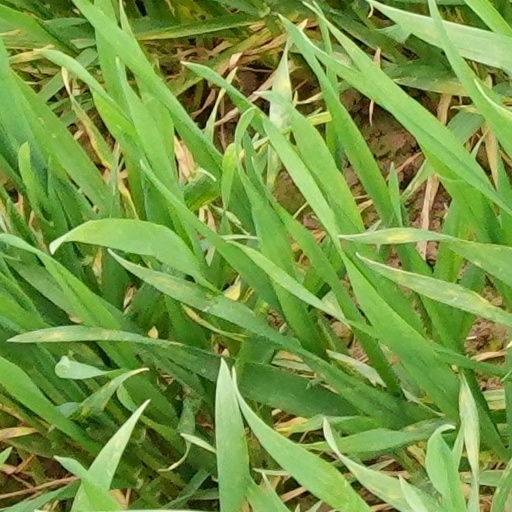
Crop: wheat